1987 Sugar Bowl

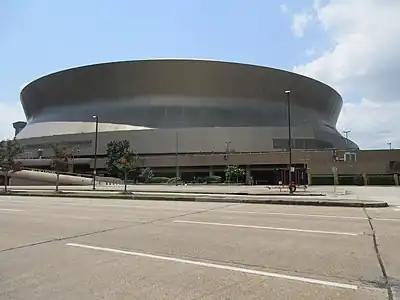
The Louisiana Superdome in New Orleans, Louisiana, hosted the Sugar Bowl.

The 1987 Sugar Bowl was the 53rd edition of the college football bowl game, played at the Louisiana Superdome in New Orleans, Louisiana, on Thursday, January 1. Part of the 1986–87 bowl game season, it featured the fifth-ranked LSU Tigers of the Southeastern Conference (SEC) and number 6 Nebraska Cornhuskers of the Big Eight Conference. Favored Nebraska trailed early and won, 30–15.